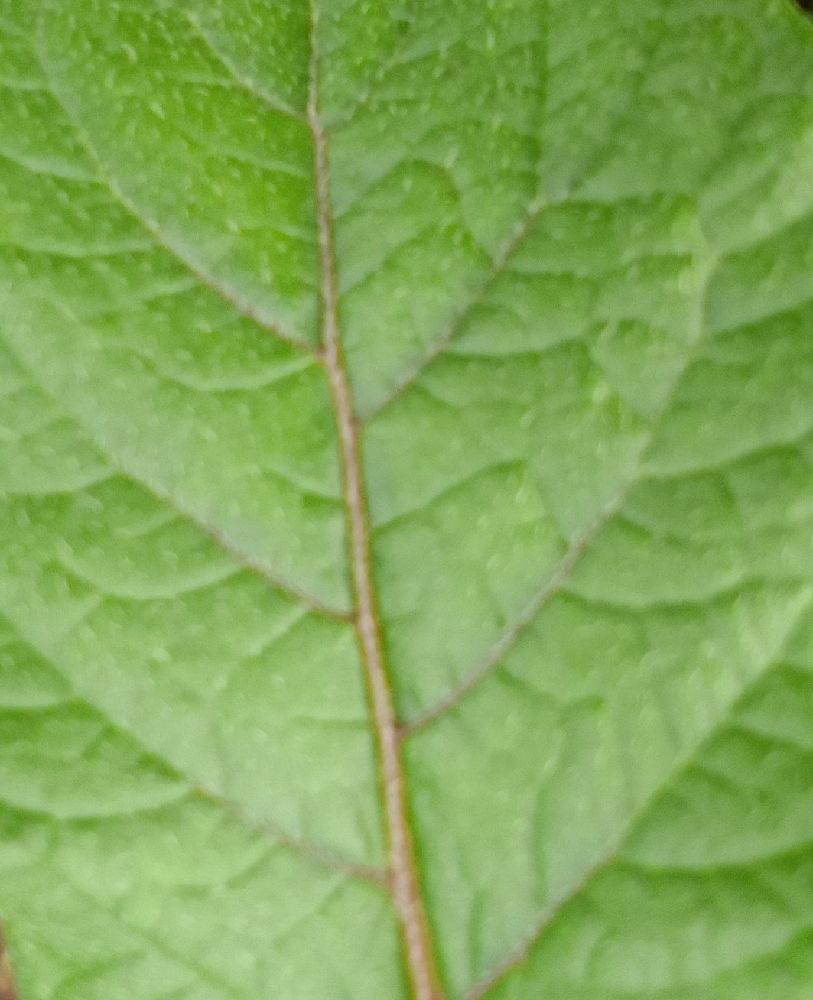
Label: Healthy